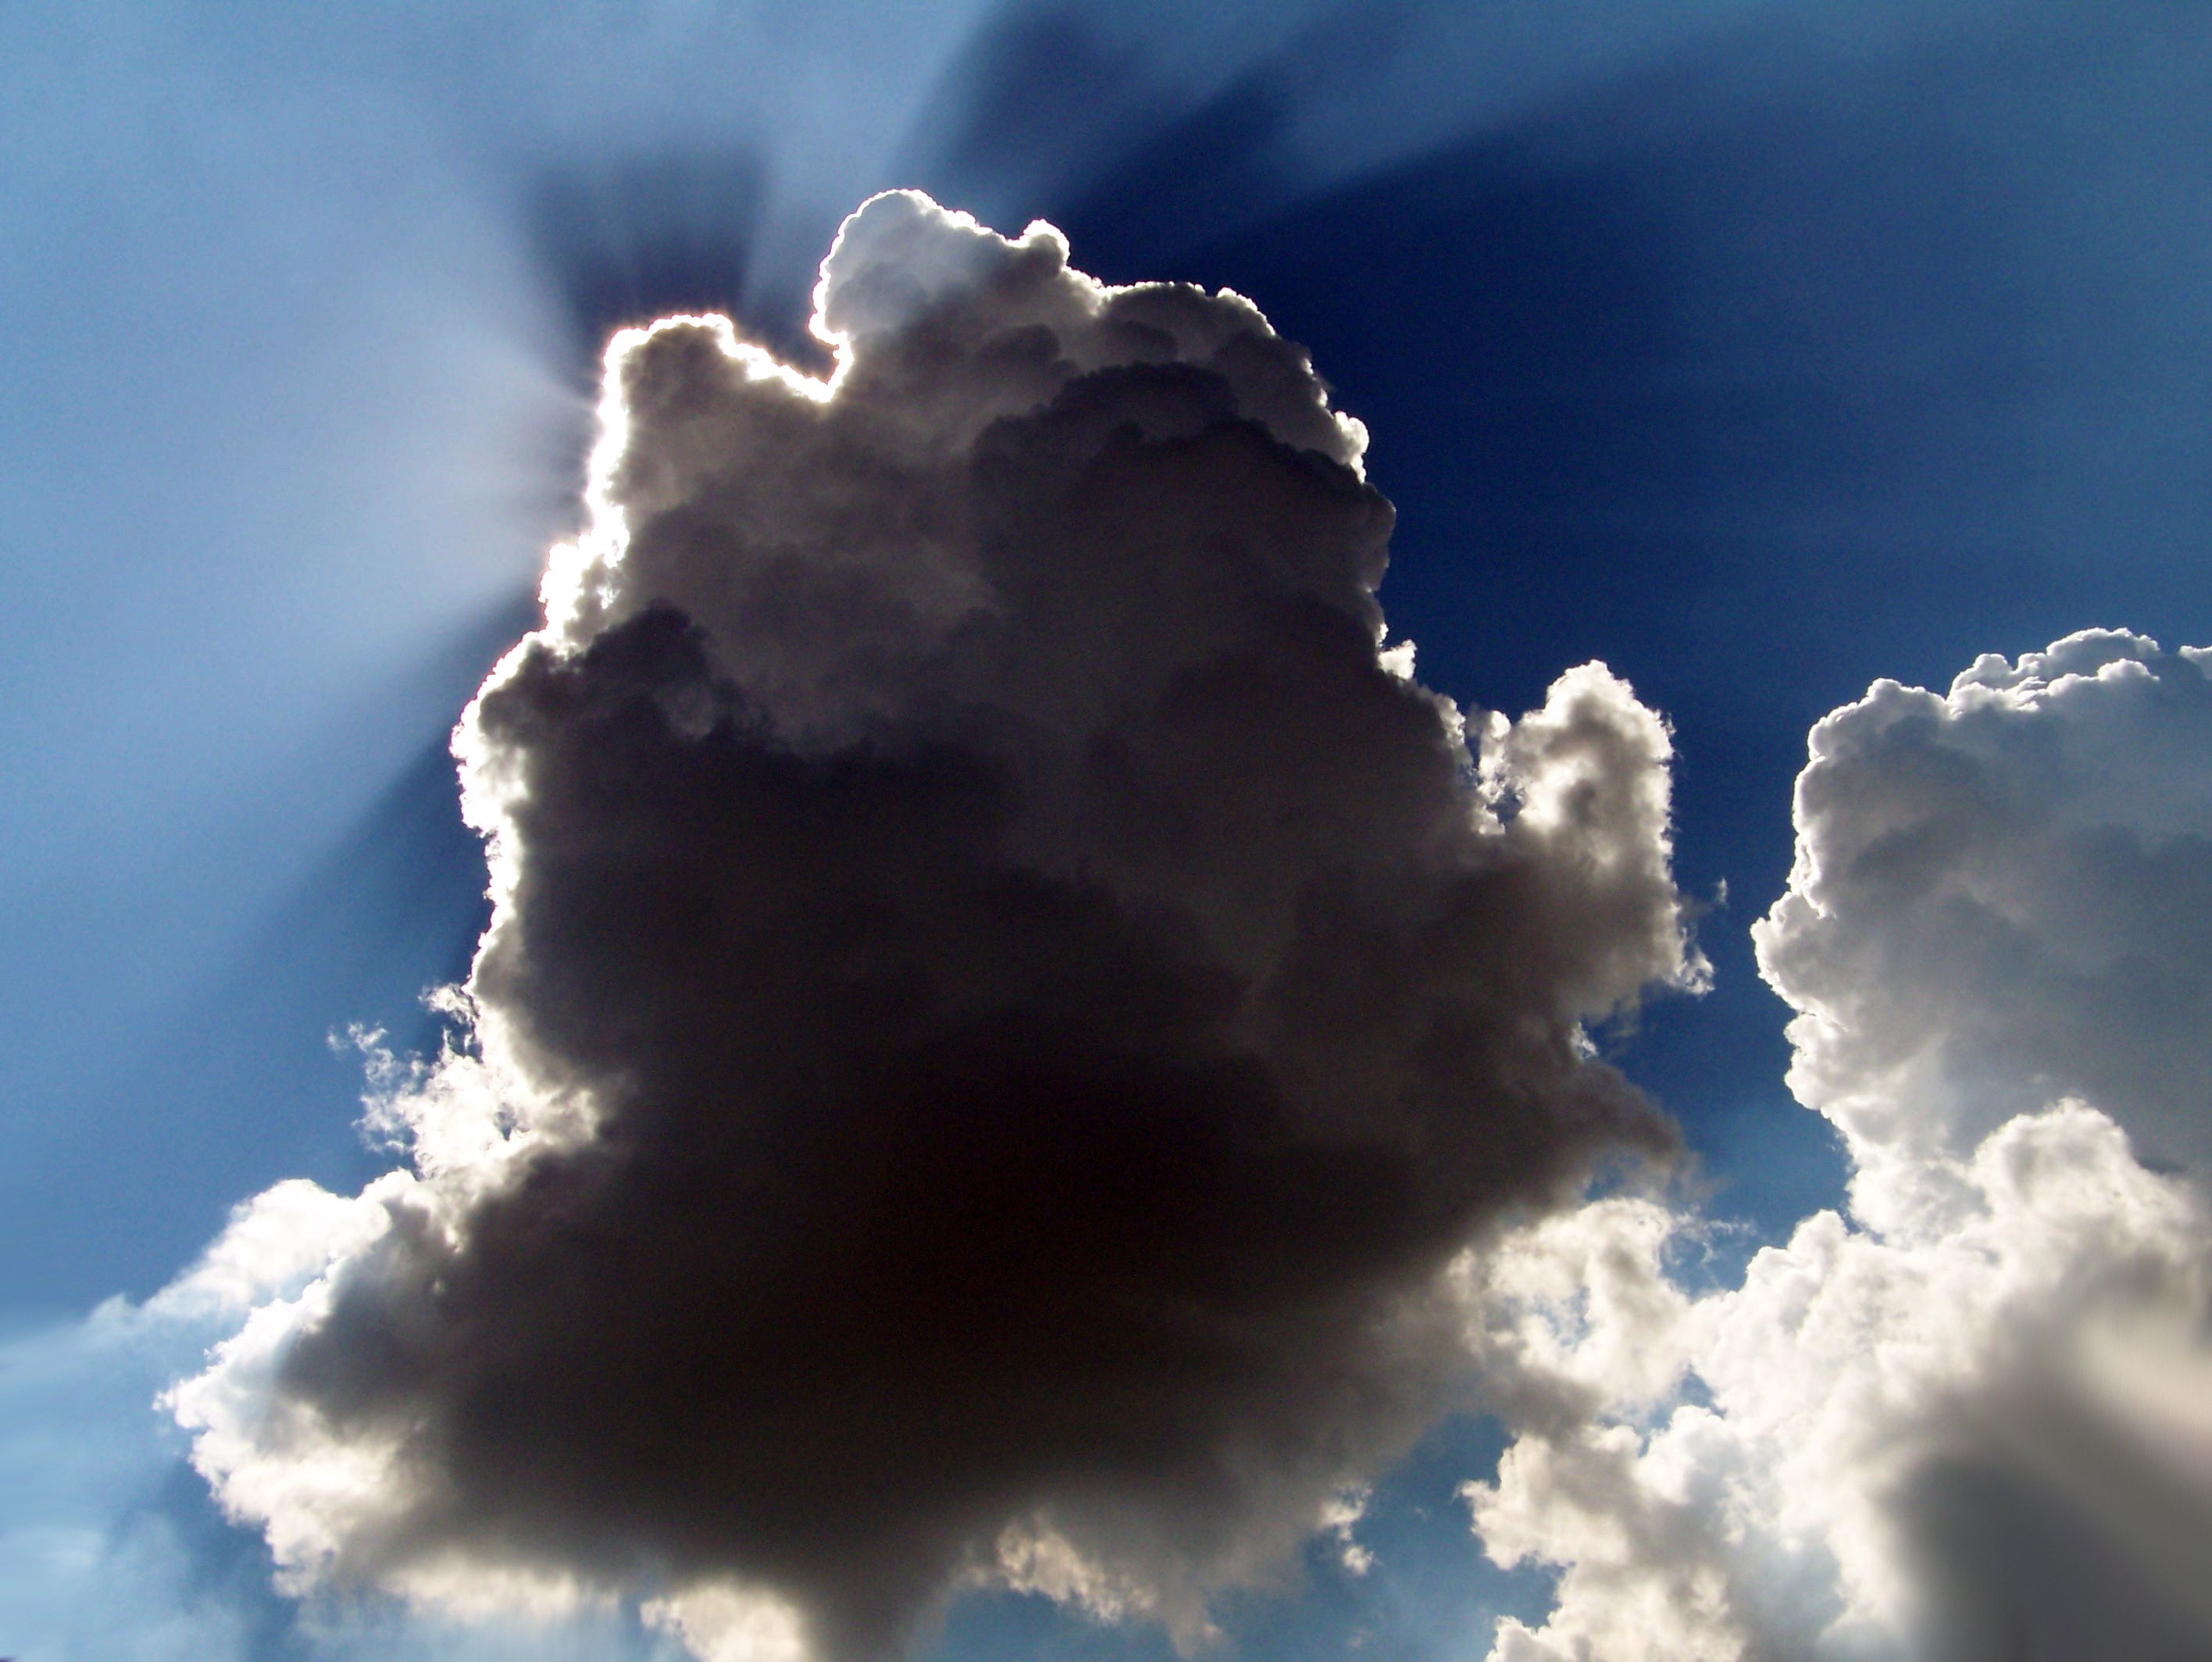
cloud, sky, sun, sunlight, atmosphere, daytime, cumulus, clouds, silver, rays, meteorological phenomenon, atmosphere of earth, lining